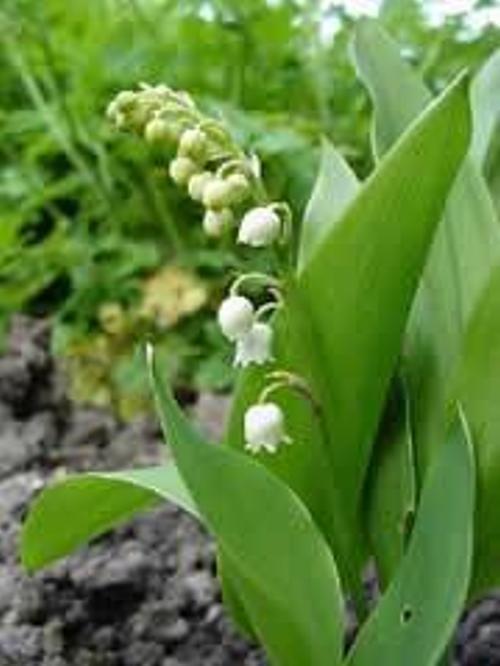
Flower: Lilyvalley